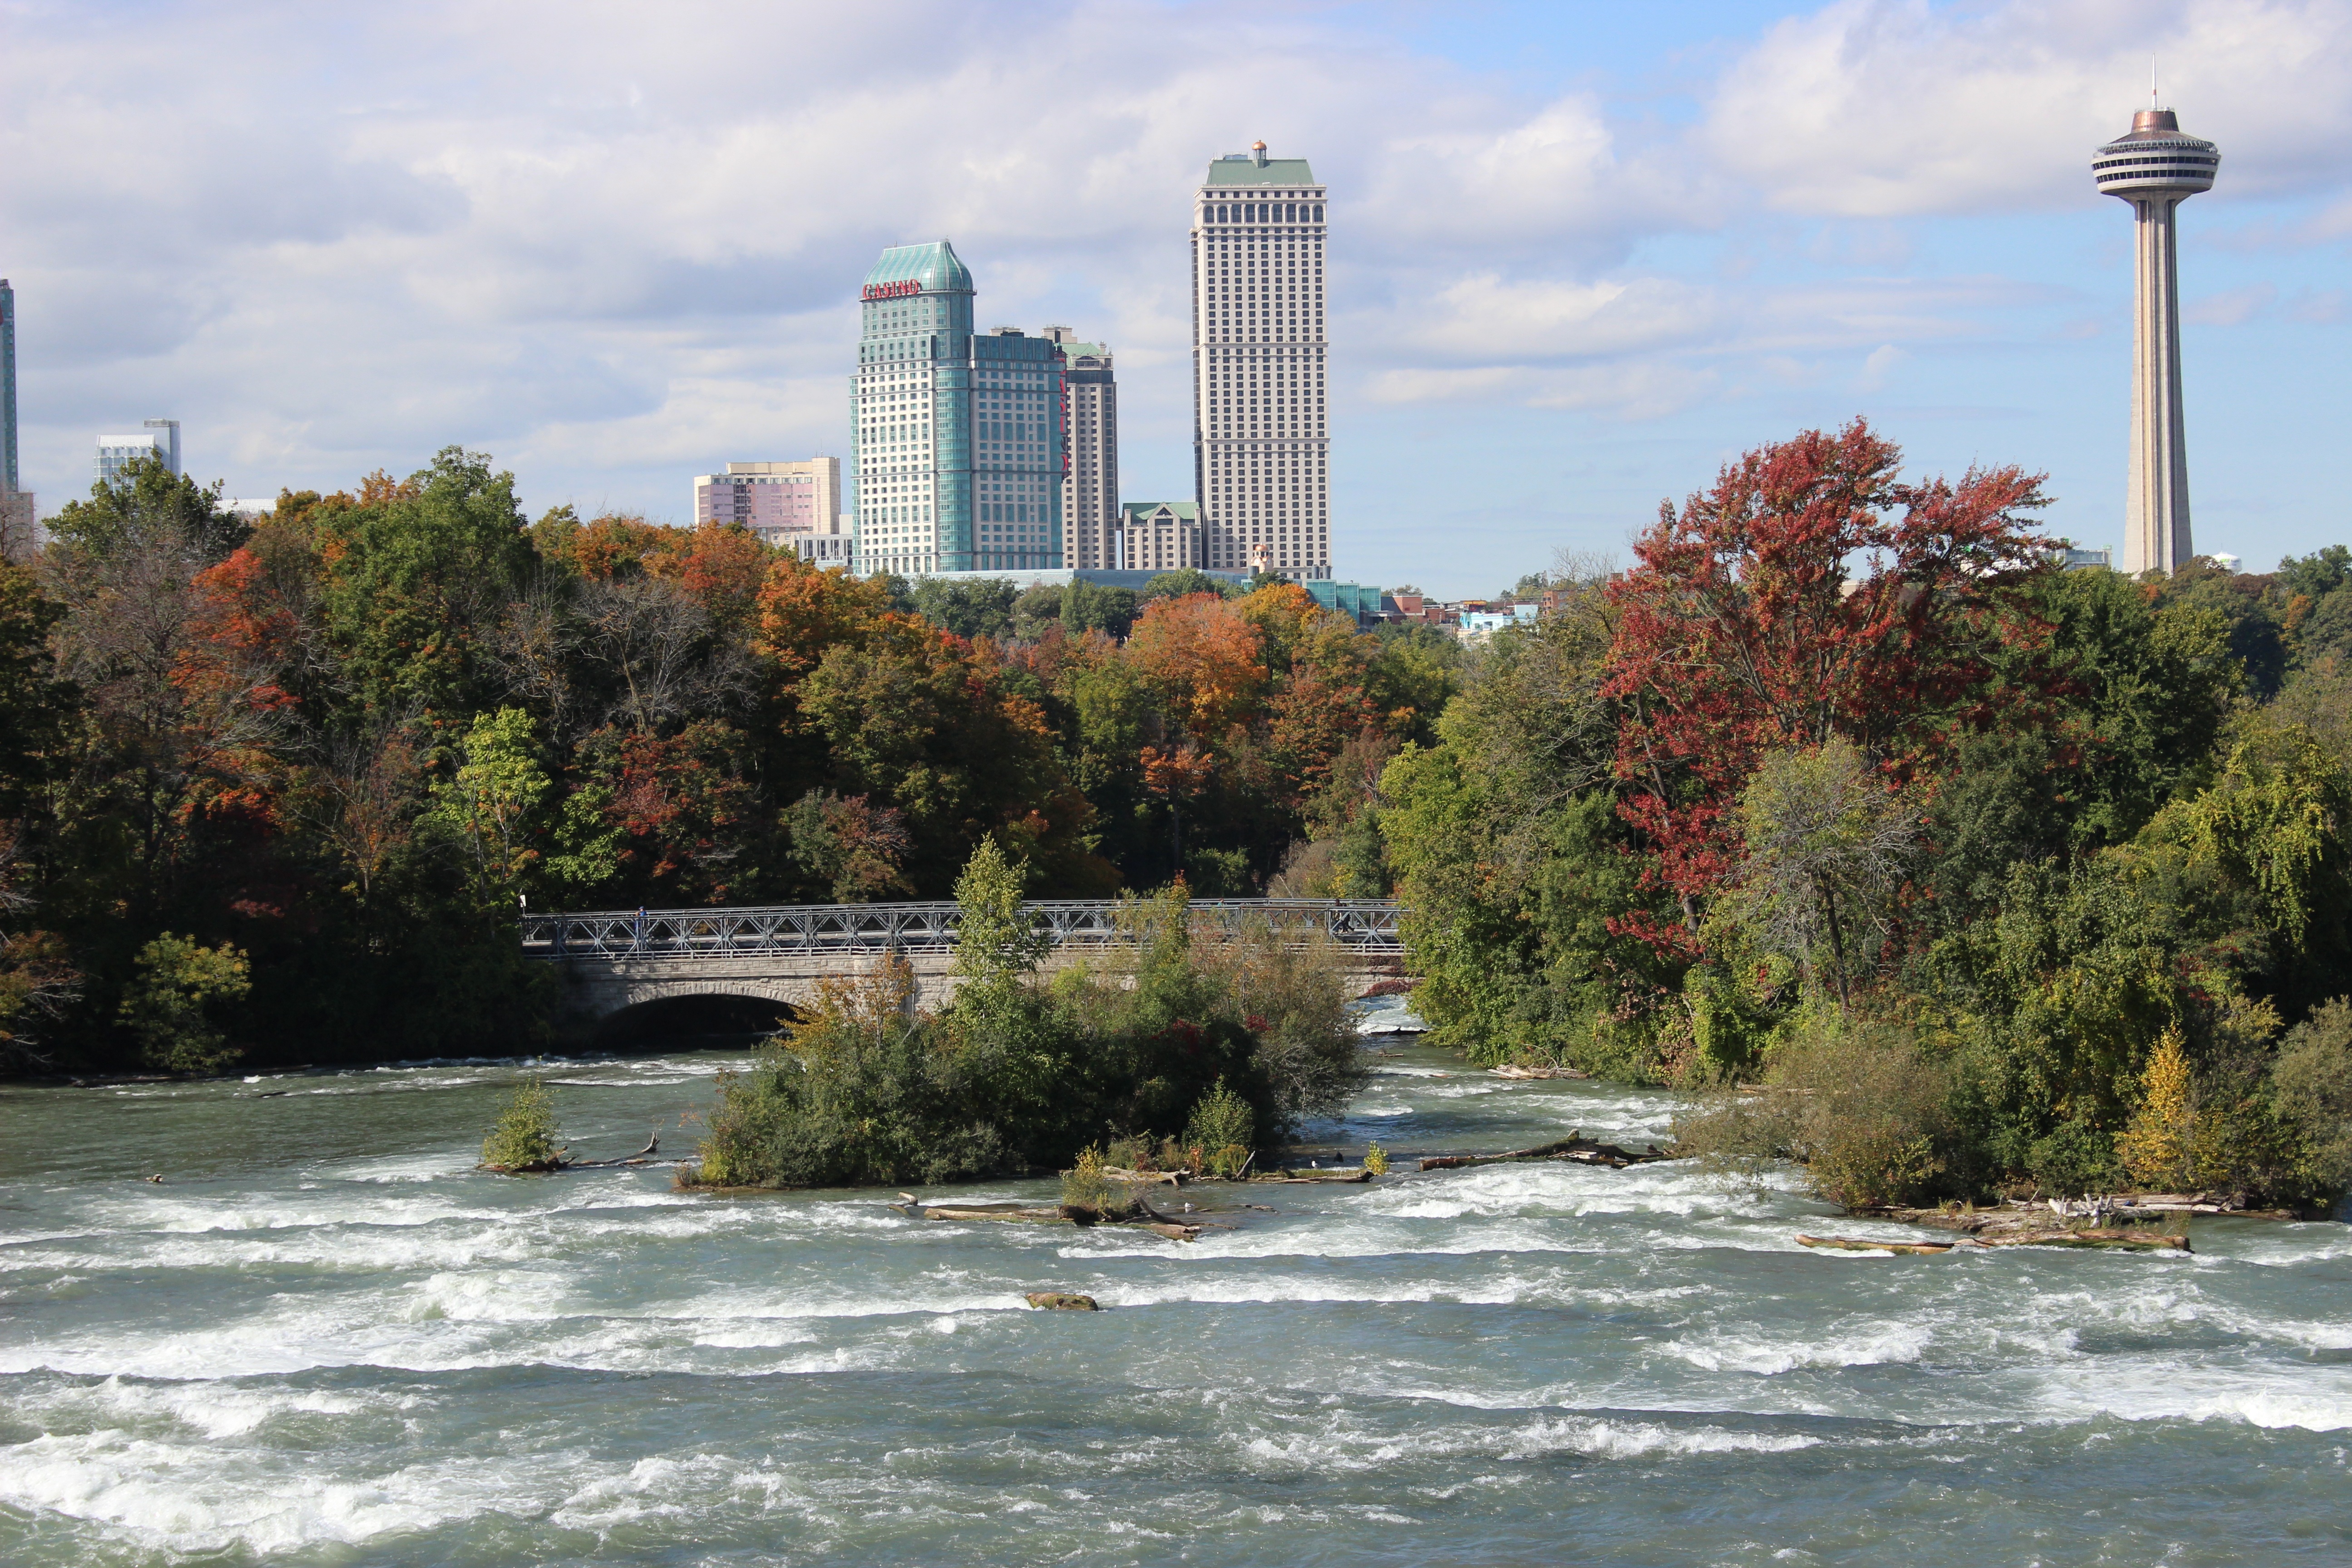
tree, water, sky, bridge, skyline, flower, view, city, skyscraper, new york, river, panoramic, park, usa, tourism, waterway, body of water, trees, horseshoe falls, geographical feature, human settlement